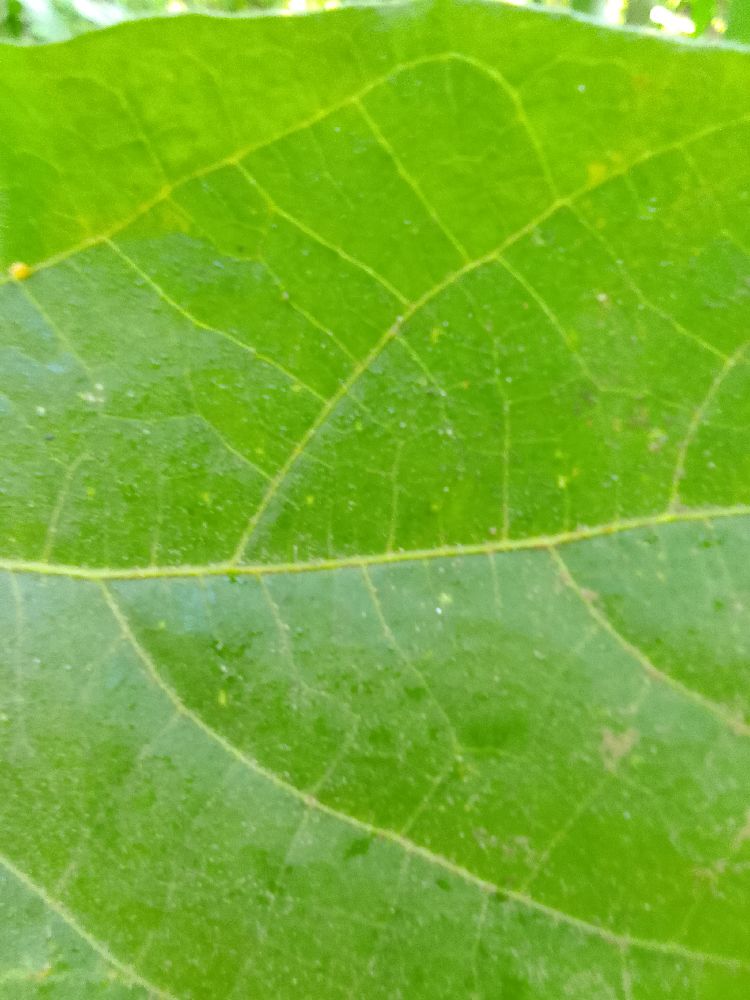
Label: healthy